Argentine, Kansas

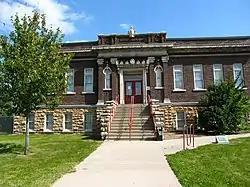
The former Argentine Carnegie Library

Argentine is a community of Kansas City, Kansas, located in the southern part of Wyandotte County. It is bordered on the west by the Turner community, on the east by the Rosedale community, on the south by Johnson County, and on the north by Armourdale community and by the Kansas River.